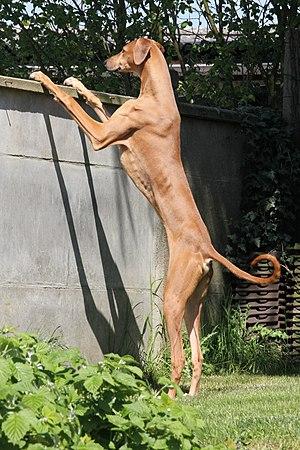
Fahim Kel Az'Amour à 7 mois
L'Azawakh, Azawagh ou Oska est un lévrier originaire d'une région sahélienne comportant une partie du Mali, de l'Algérie, du Niger et du Burkina Faso. Il tire son nom de la vallée de l'Azawagh, un vaste territoire situé près du plateau central du Niger et de la frontière du Mali. On l'appelle aussi Lévrier Touareg, Sloughi Touareg, ou encore Lévrier du Sud saharien. Son nom d'origine en langue touarègue est oska, terme qui signifie « lévrier » et qualifie aussi une personne, un animal ou une chose digne d'éloge.